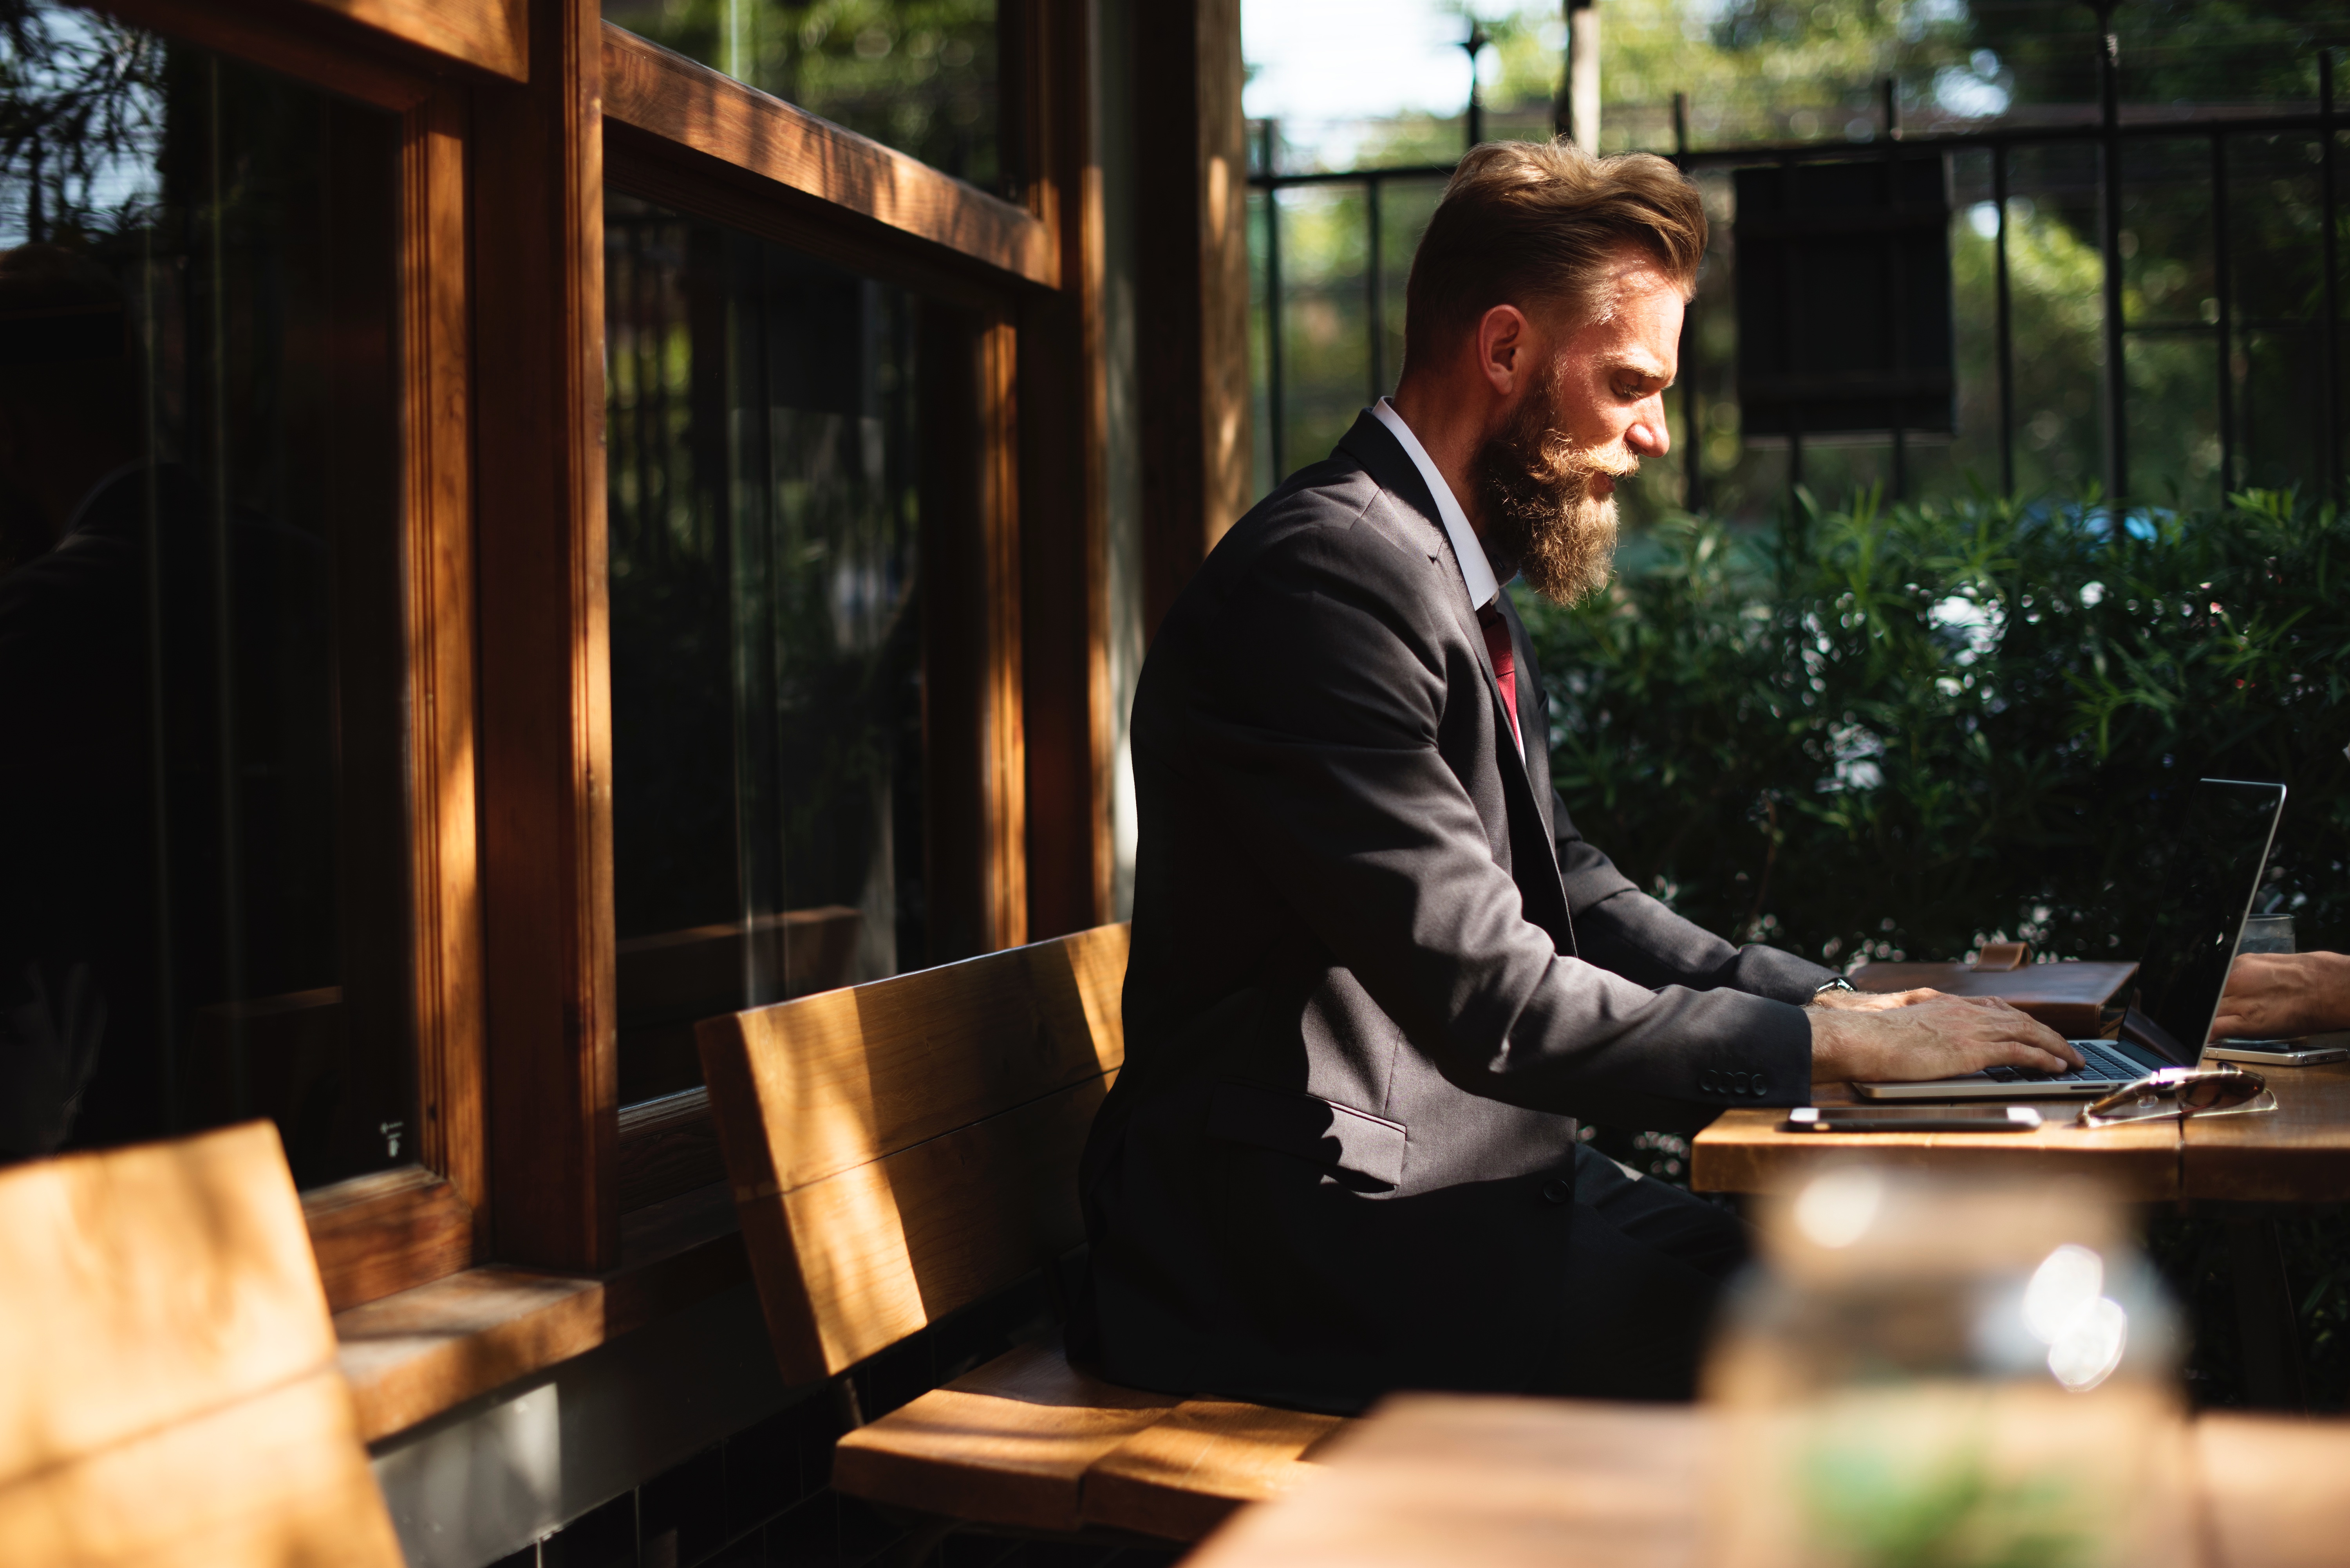
restaurant